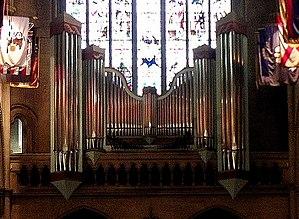
Intérieur de la cathédrale américaine de la Sainte-Trinité de Paris (75008). Nef vue vers l'entrée principale.
La cathédrale américaine de Paris, également cathédrale de la Sainte-Trinité, est une église de Paris datant de la fin du XIXᵉ siècle, de culte anglican et servant de cathédrale à la Convocation des Églises épiscopaliennes en Europe de l'Église épiscopalienne des États-Unis. Elle est située au 23, avenue George-V dans le quartier des Champs-Élysées du 8ᵉ arrondissement.